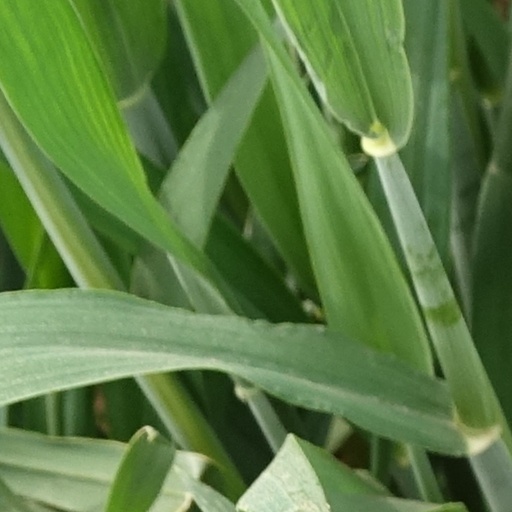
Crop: wheat